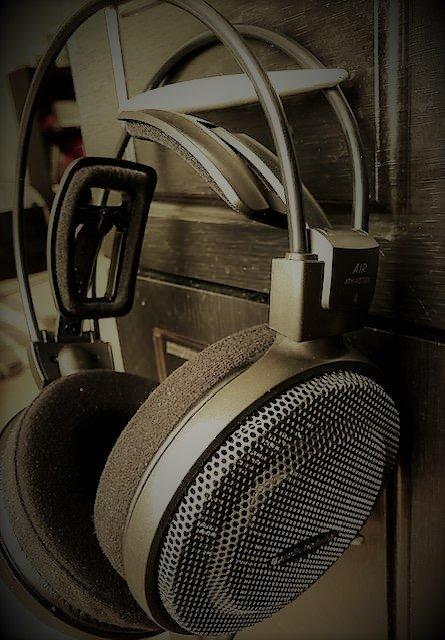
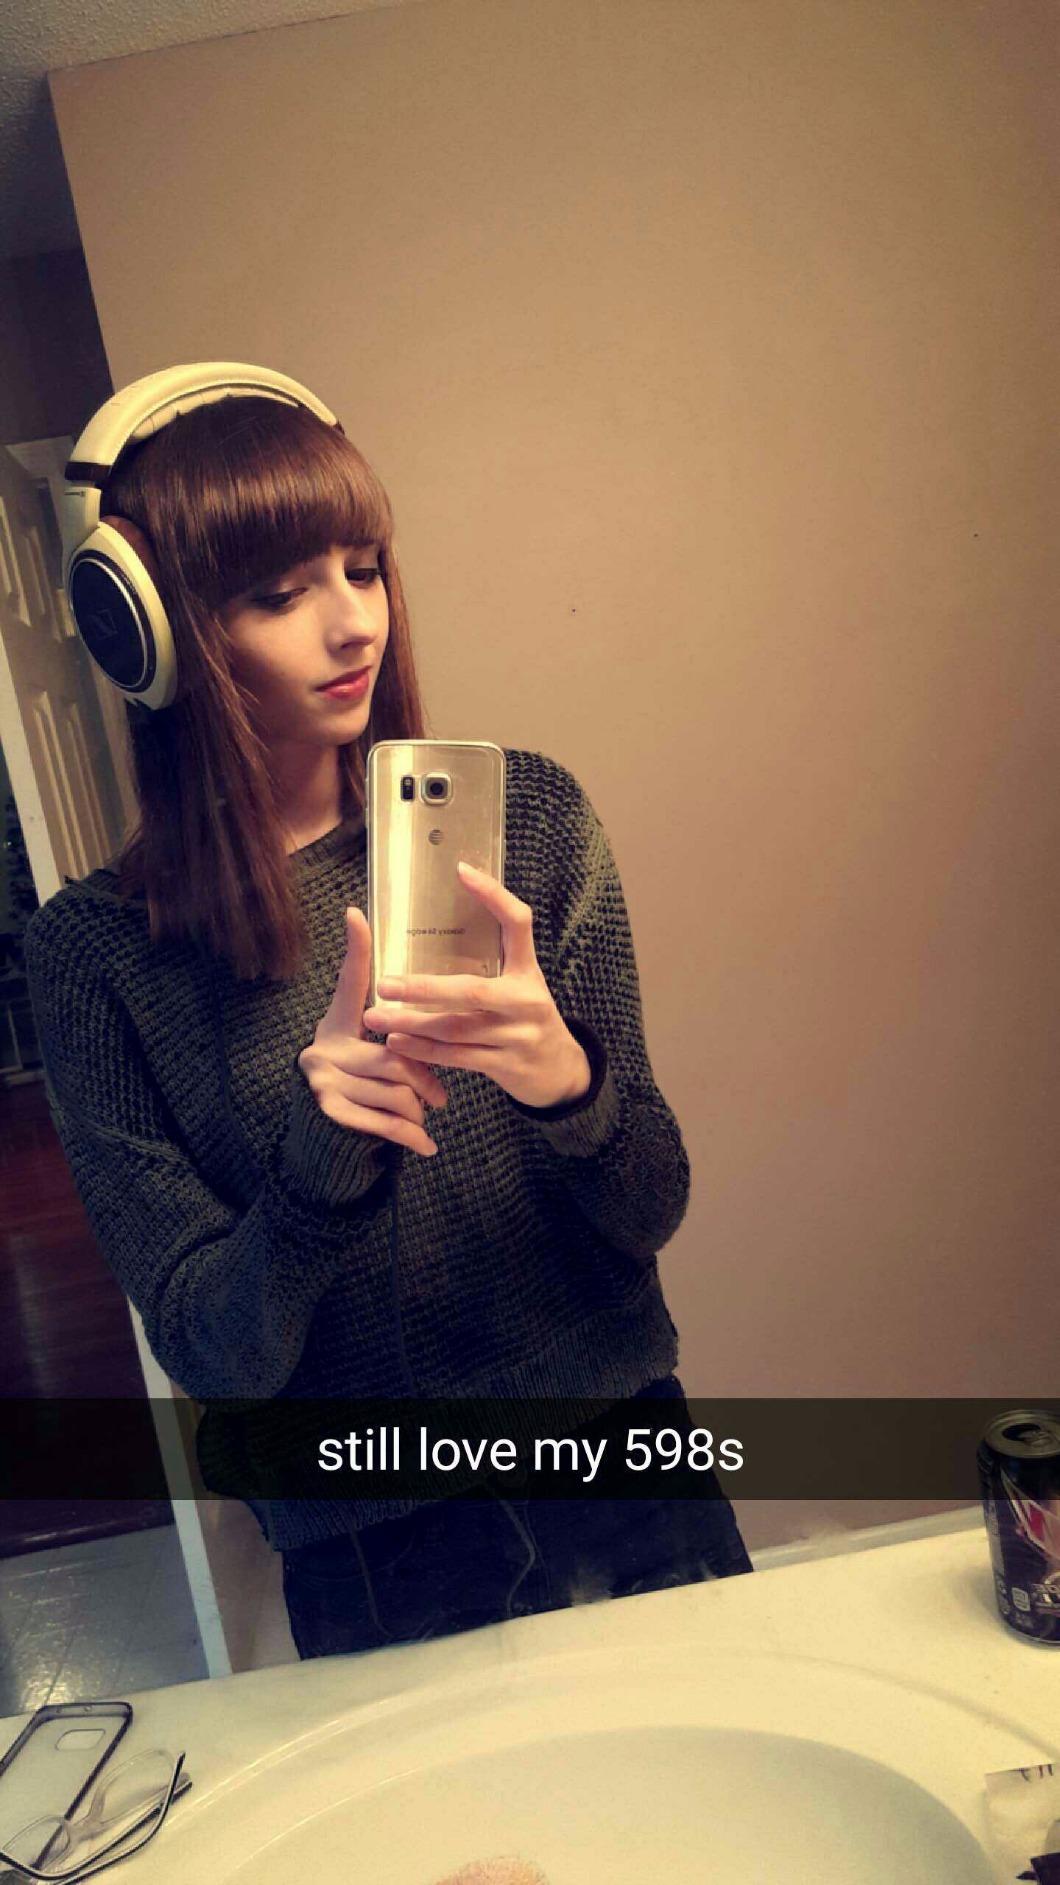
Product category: headphones
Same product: no